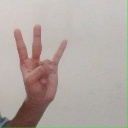
अक्षर: क्ष